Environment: real
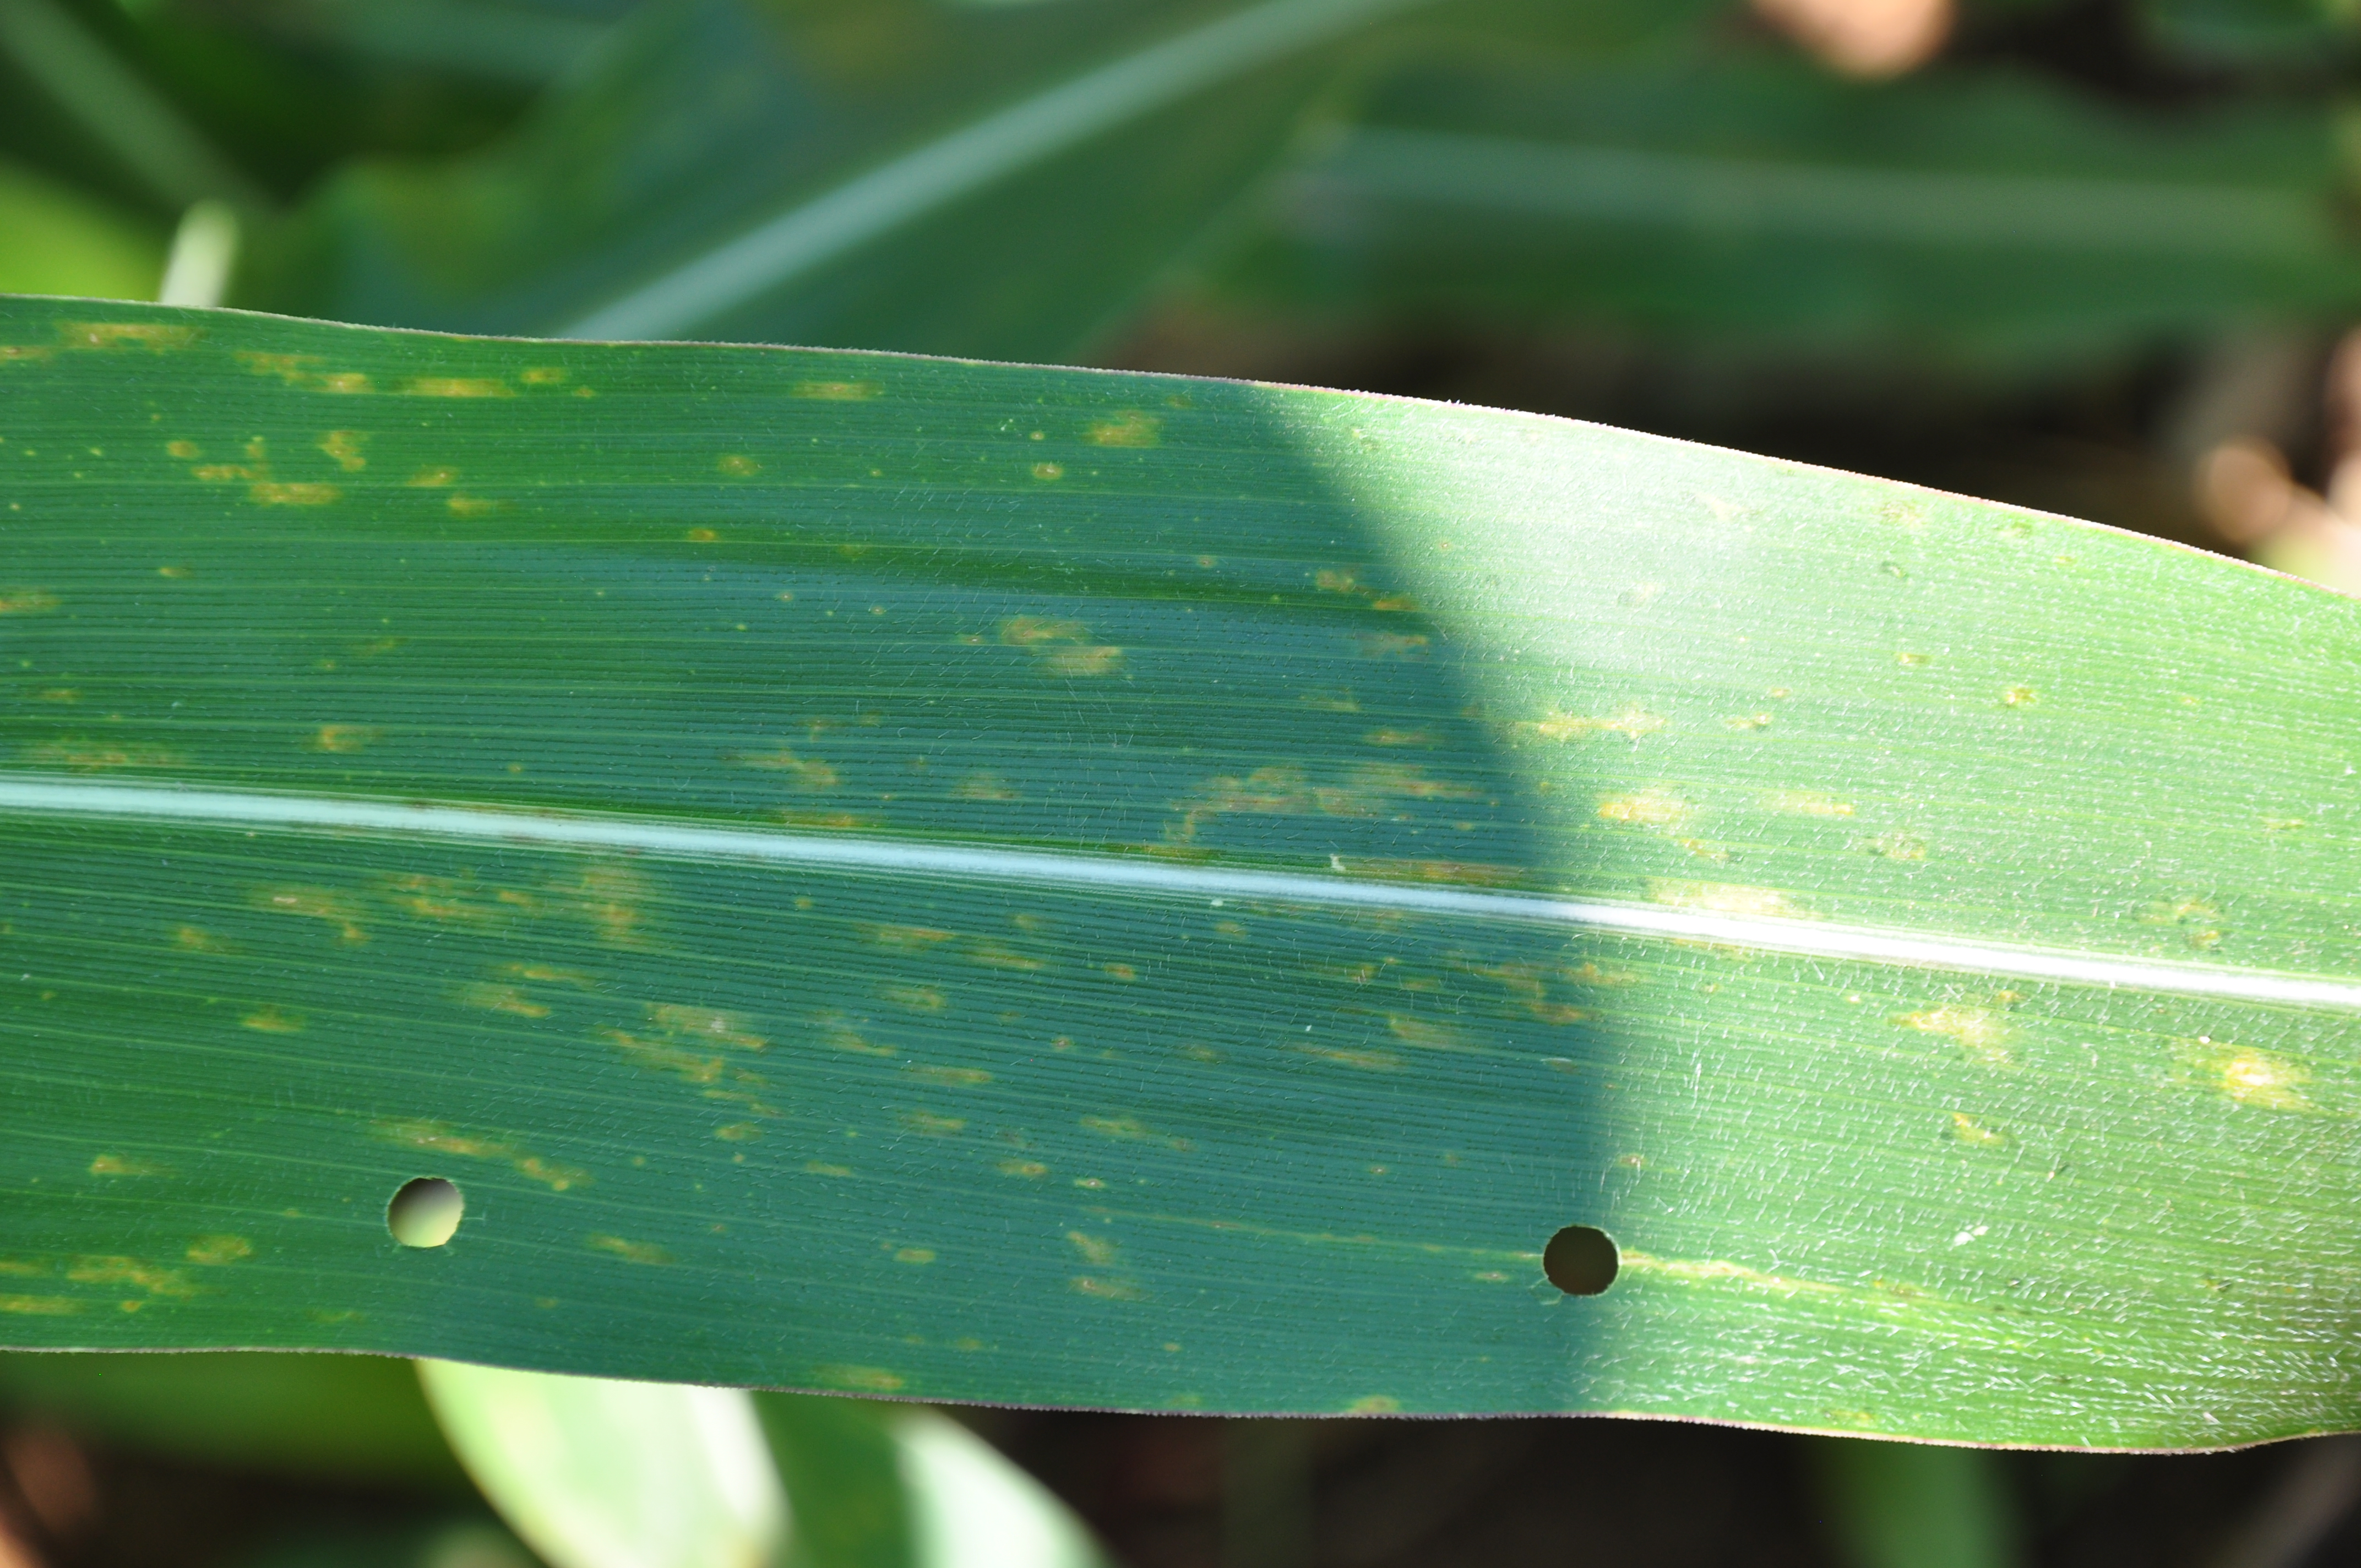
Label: gray_leaf_spot